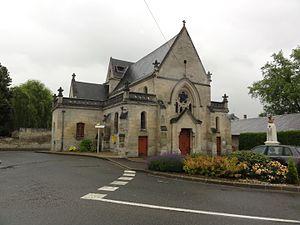
Épagny est une commune française située dans le département de l'Aisne, en région Hauts-de-France.
L'église Saint-Martin d'Épagny est une église située à Épagny, en France.